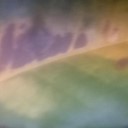
Label: Leaf_rust